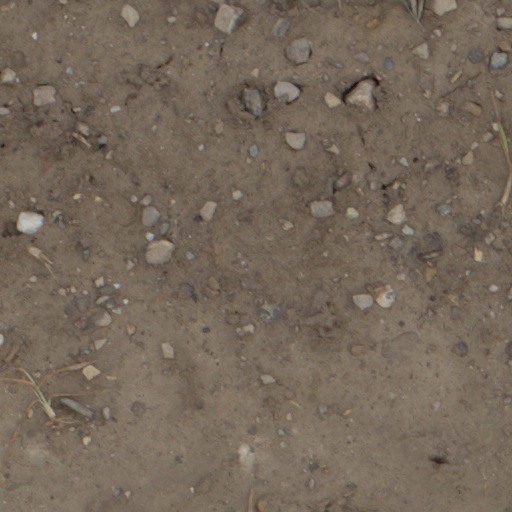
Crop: wheat